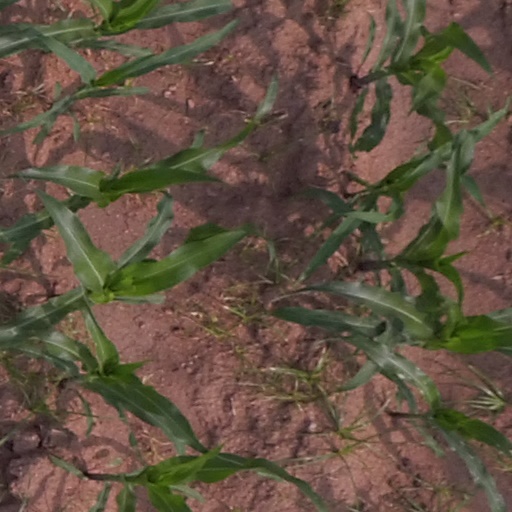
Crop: maize; corn